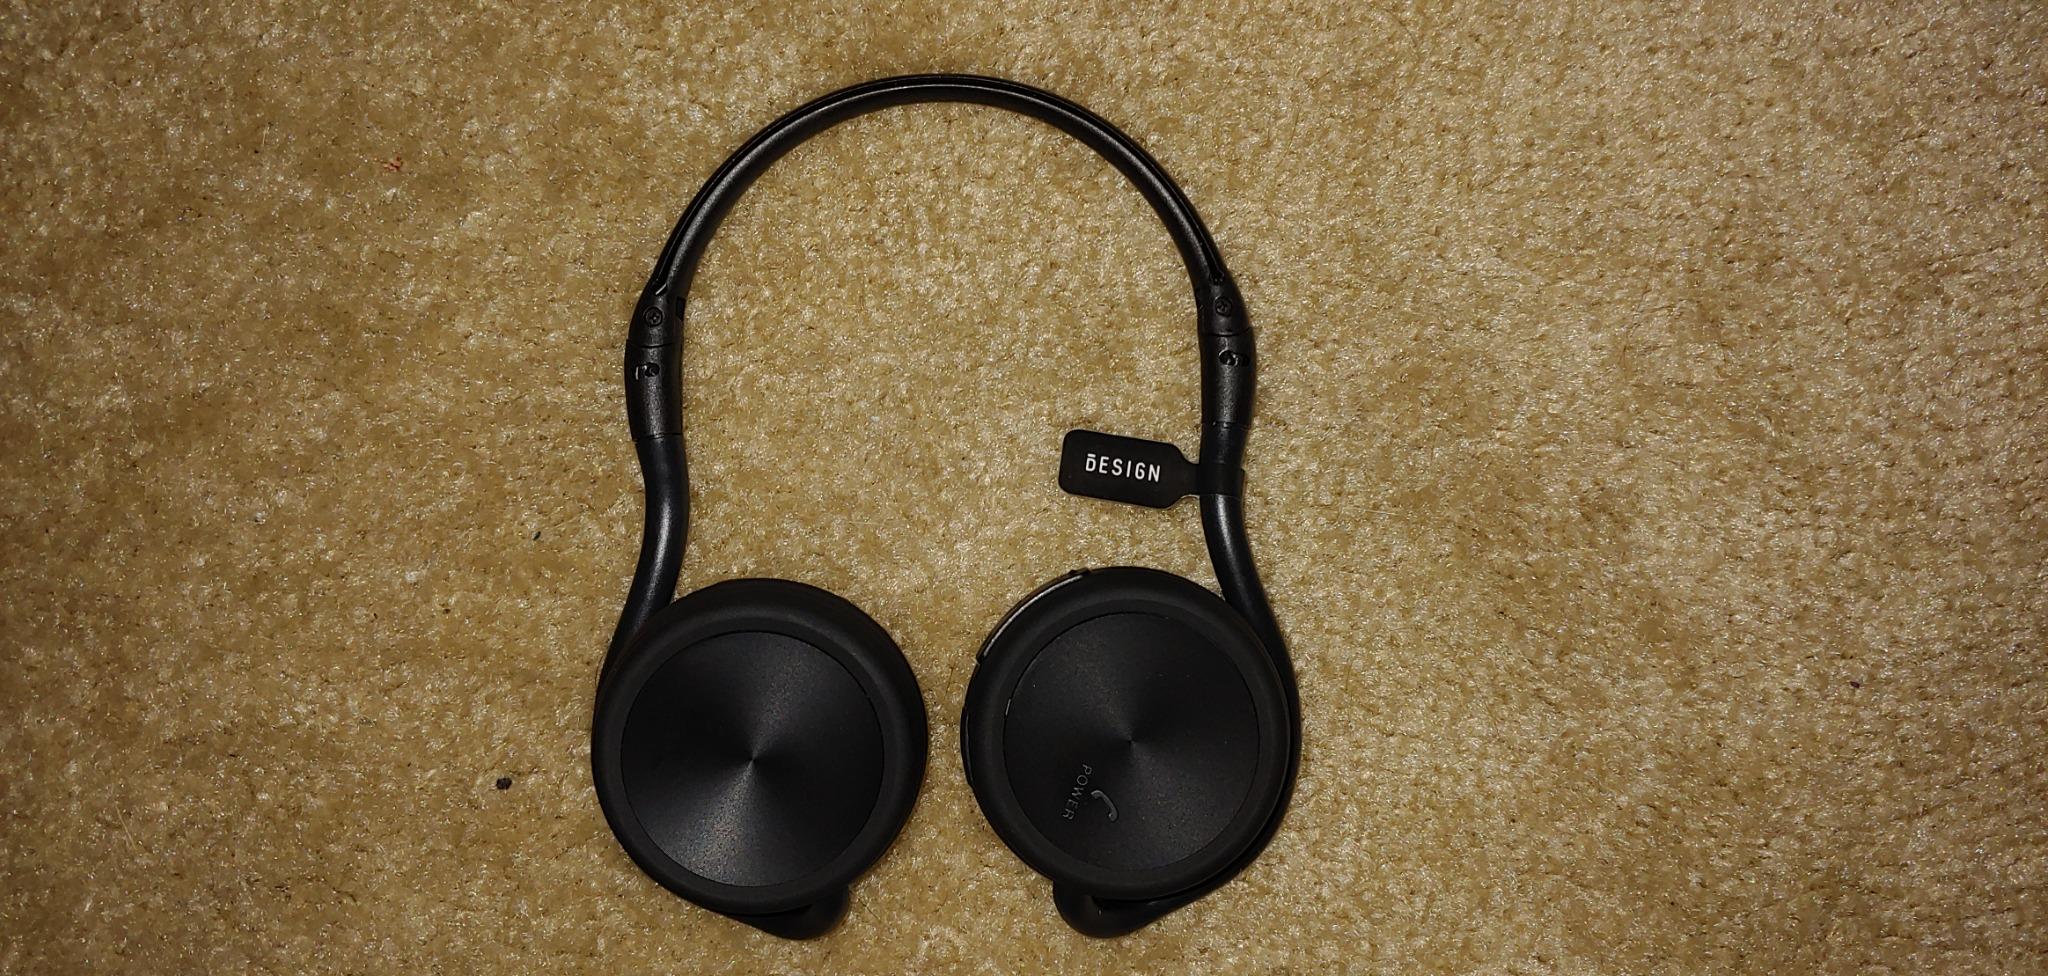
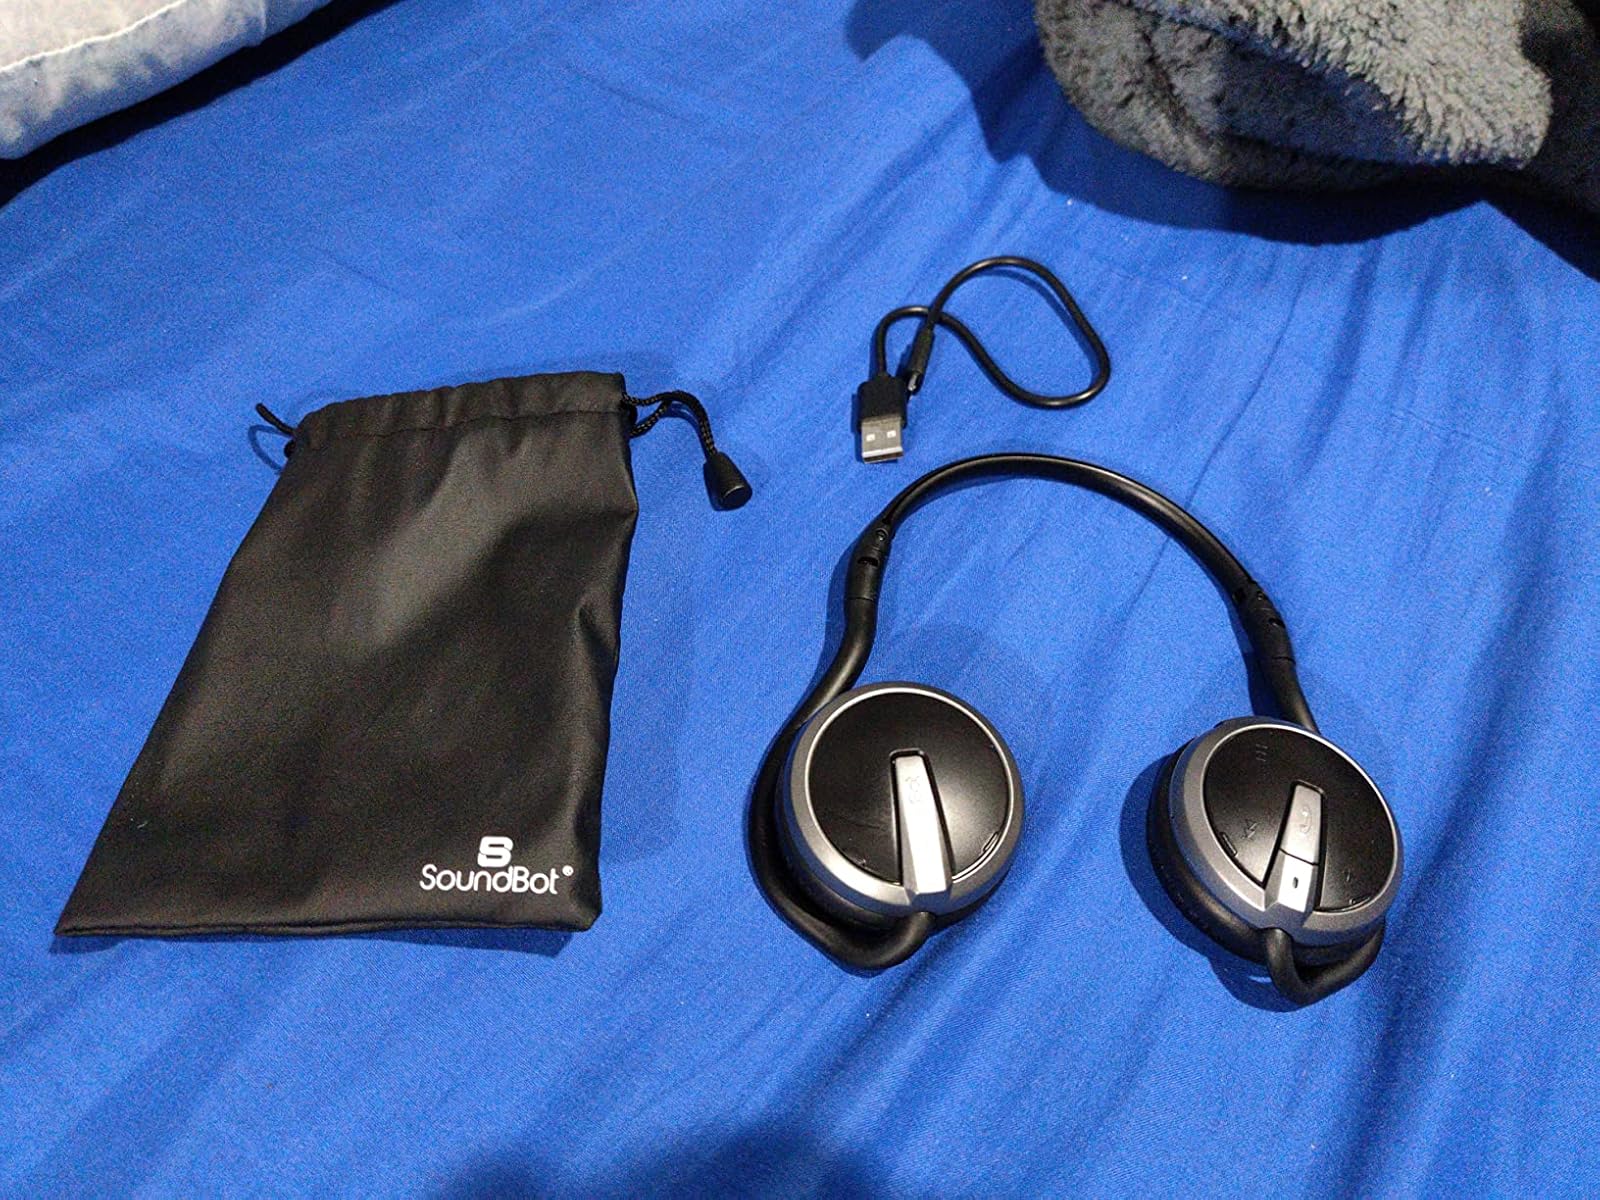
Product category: headphones
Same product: no